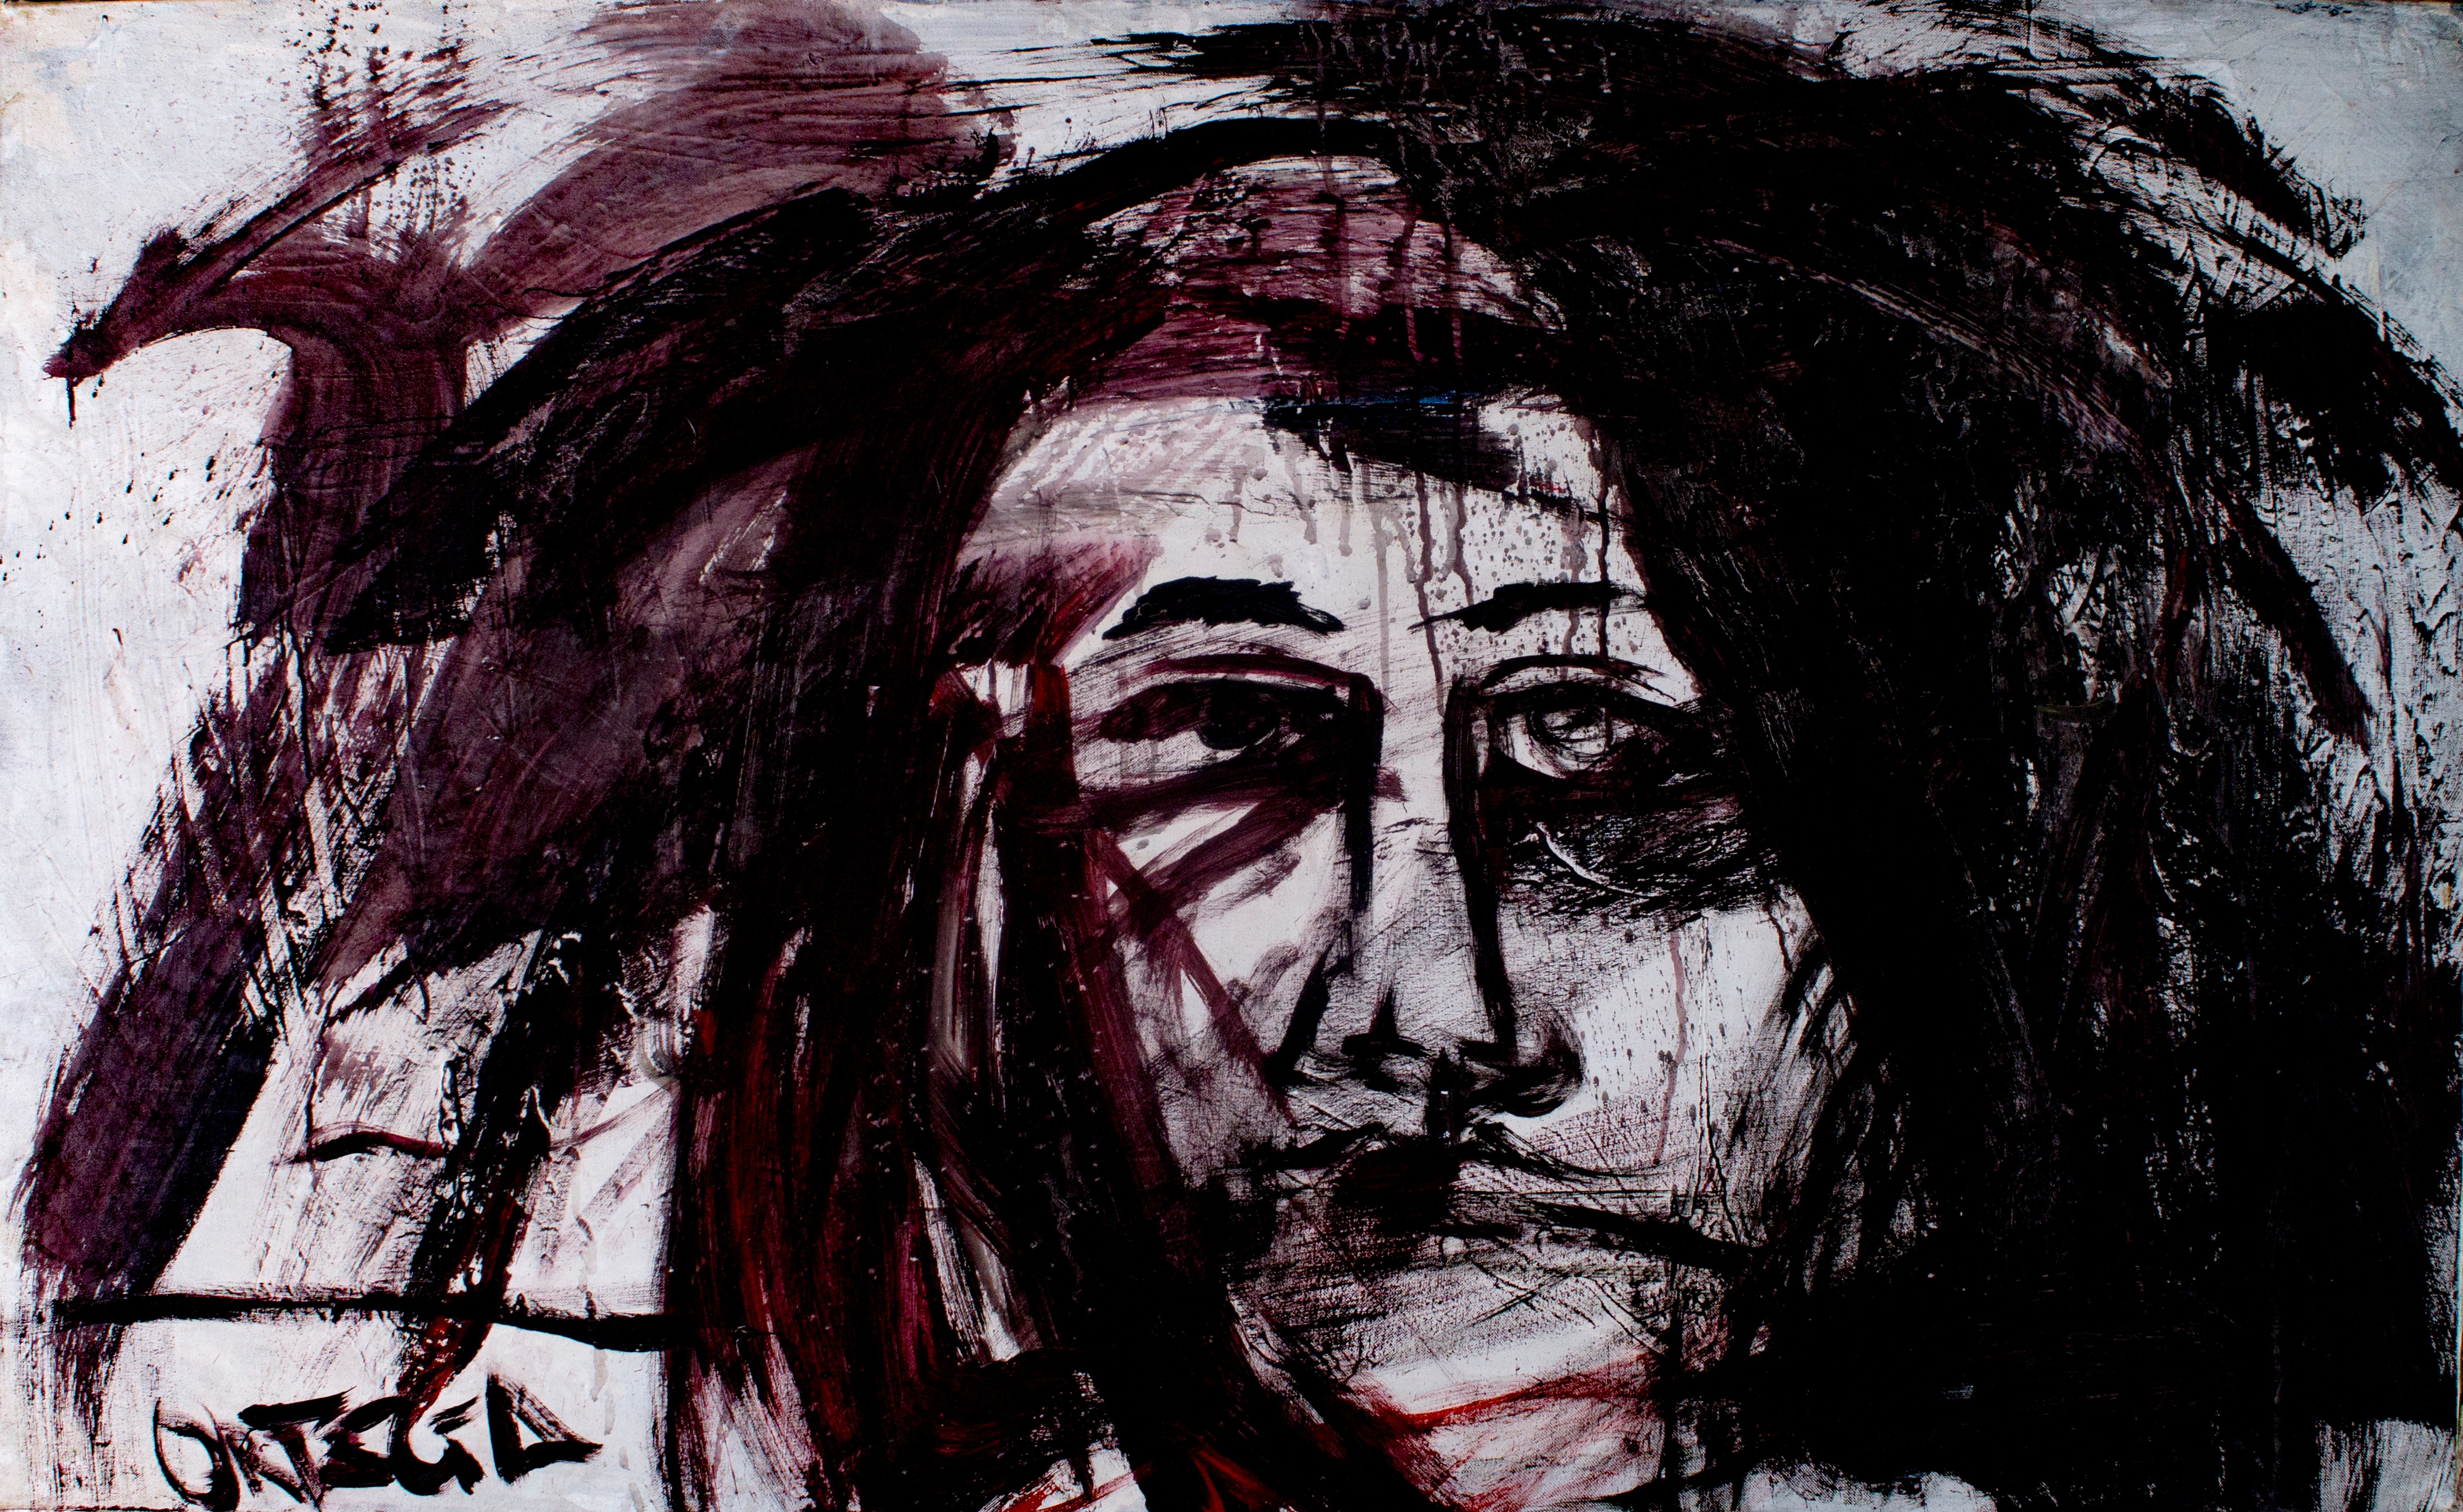
art, sketch, drawing, illustration